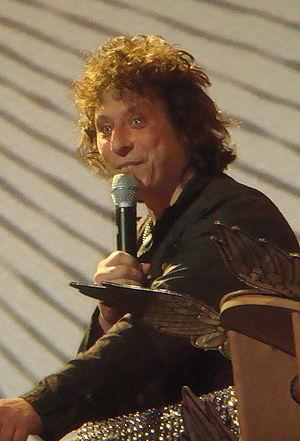
Stuart Cable, né le 19 mai 1970 et mort le 7 juin 2010, est un musicien britannique. Il était l'un des membres fondateurs et le batteur du groupe rock gallois Stereophonics.